Effects of economic inequality

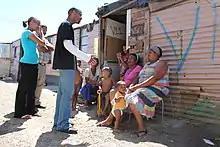
Ran down houses in Cape Town, South Africa with residents sitting outside.

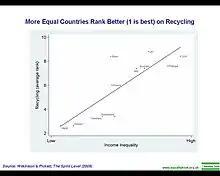
More equal countries rank better on recycling

In many poor and developing countries, much land and housing is held outside the formal or legal property ownership registration system. Much unregistered property is held in informal form through various associations and other arrangements. Reasons for extra-legal ownership include excessive bureaucratic red tape in buying property and building; in some countries it can take over 200 steps and up to 14 years to build on government land. Other causes of extra-legal property are failures to notarize transaction documents or having documents notarized but failing to have them recorded with the official agency.